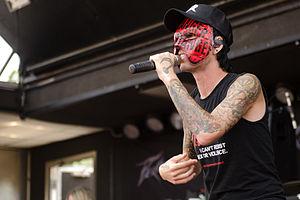
Deuce, de son vrai nom Aron Erlichman, né le 2 mars 1983 à Los Angeles, en Californie, est un auteur-compositeur-interprète et producteur américain. Après avoir quitté Hollywood Undead, il publie son premier album solo le 24 avril 2012. Cet album, titré Nine Lives, contient les singles America et The One.